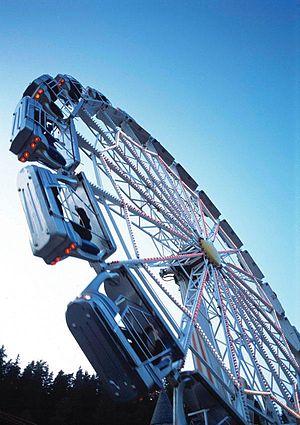
Happyland New